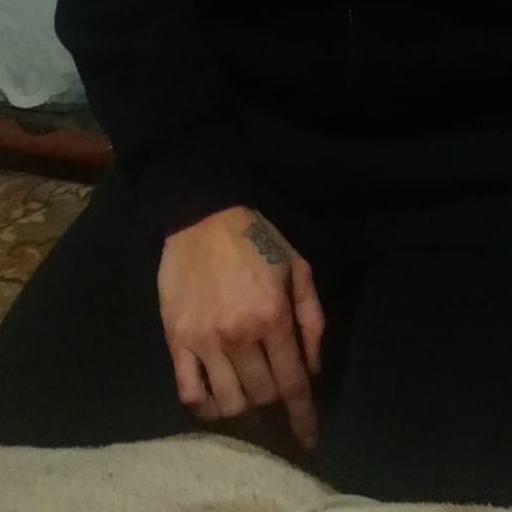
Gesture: no_gesture